Reinventing Fire

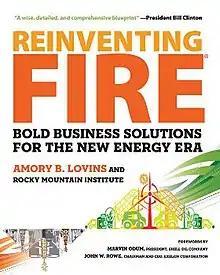

Reinventing Fire: Bold Business Solutions for the New Energy Era is a 2011 book, by Amory B. Lovins and the Rocky Mountain Institute, that explores converting the United States to almost total reliance on renewable energy sources, such as solar energy and wind power. Lovins says that renewable energy is already cheaper than fossil fuels and his analysis predicts further reductions in renewable energy prices.